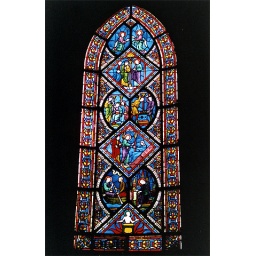
One of the stained glass windows in St. Etienne, the abbey church. At the bottom is a martyr being boiled in oil.